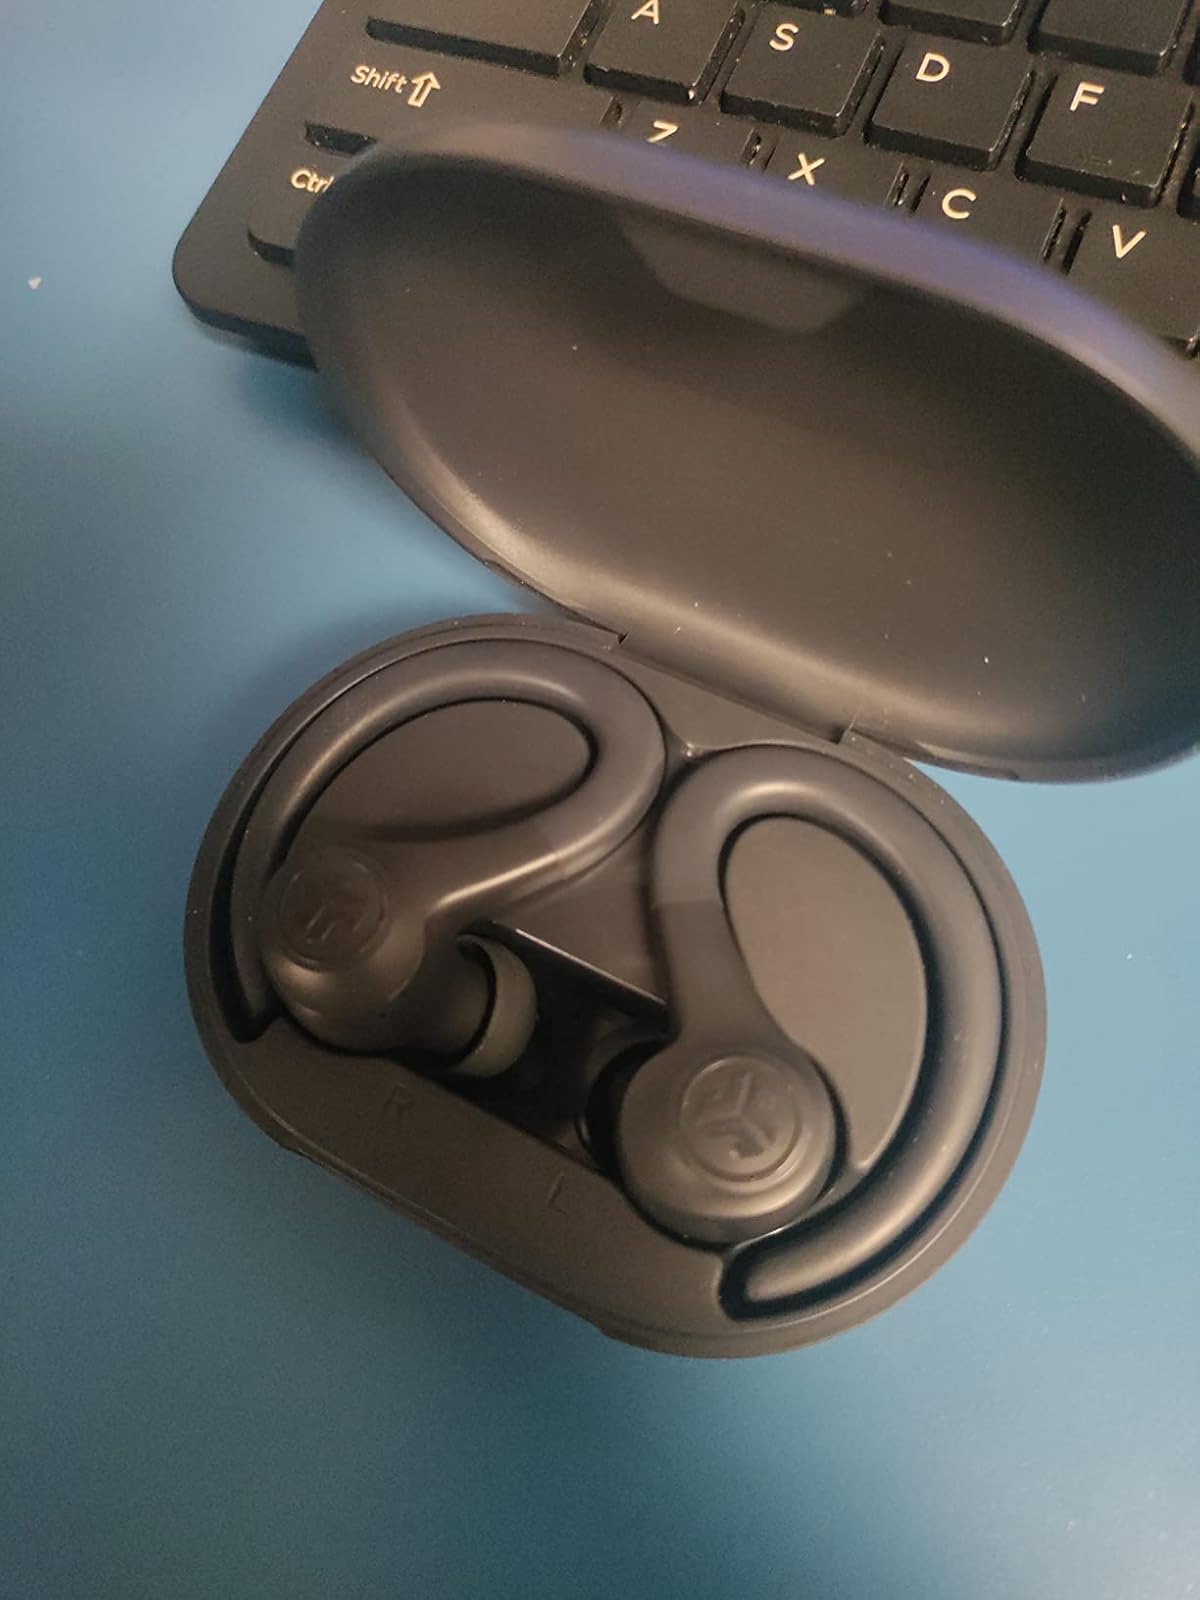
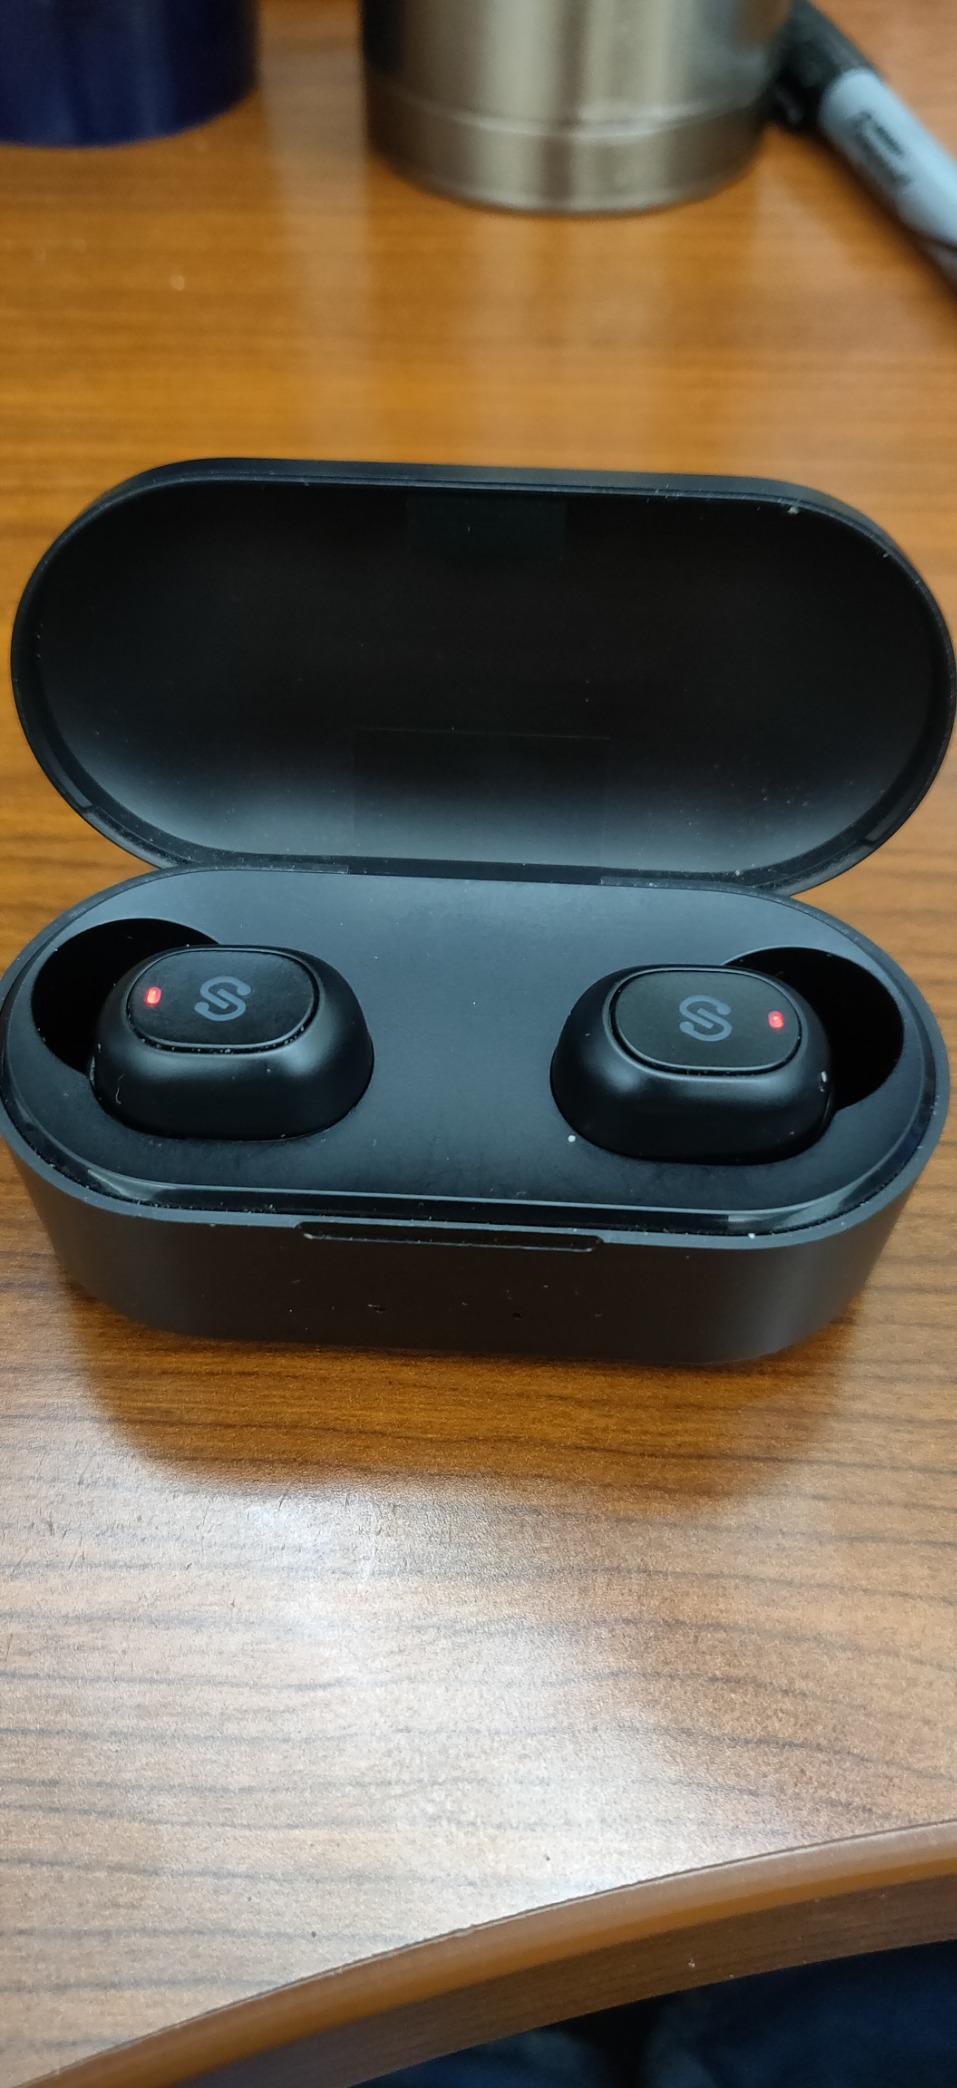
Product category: earbuds
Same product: no